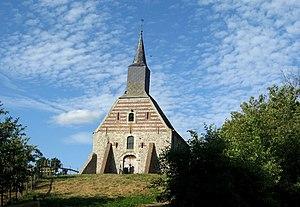
Cette page regroupe l'ensemble des monuments classés de la ville de Hoegaarden.